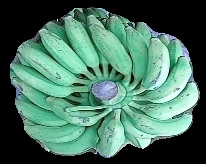
Variety: elakki-bale
Grade: grade1